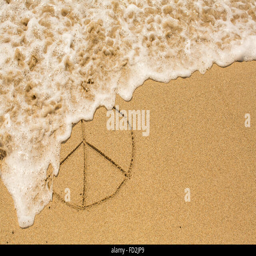
sign of peace painted on the beach sand , soft wave